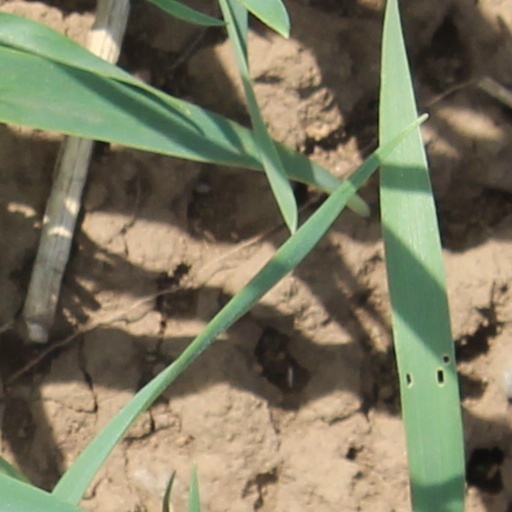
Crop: wheat